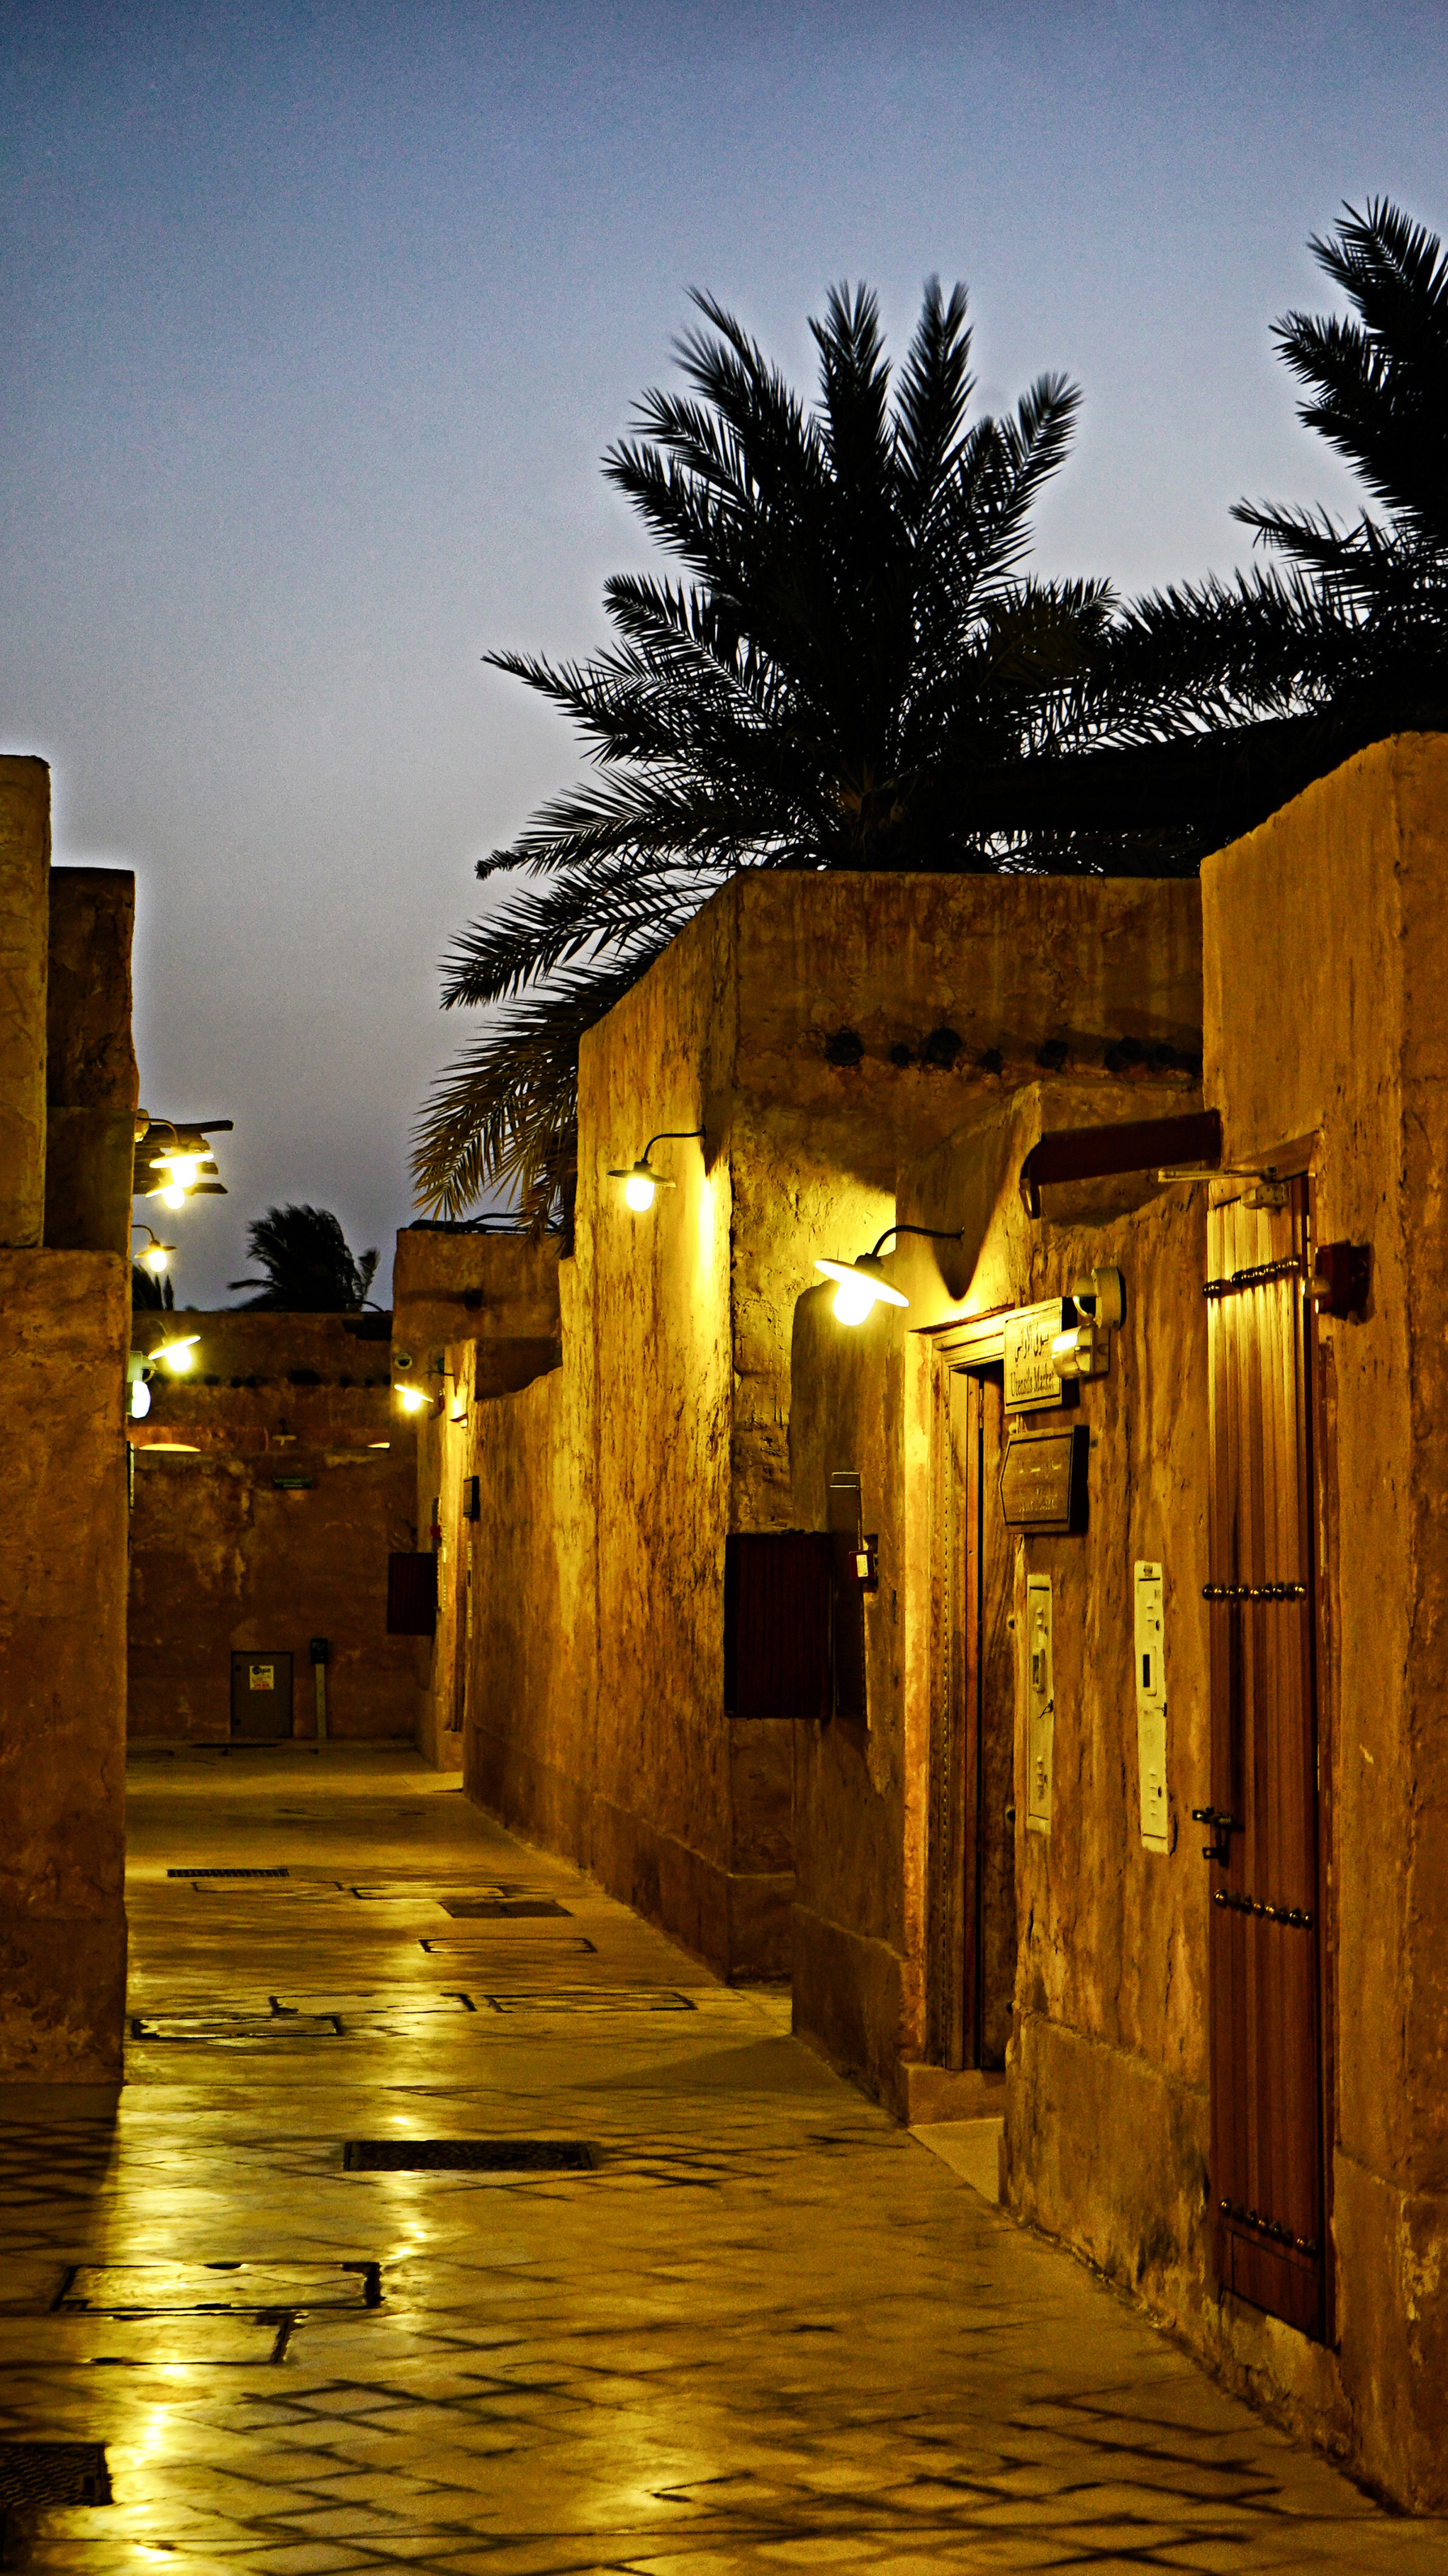
night, lighting, light, yellow, evening, street, tree, sky, alley, infrastructure, building, architecture, road, landscape, house